Golden Eagles (basketball)

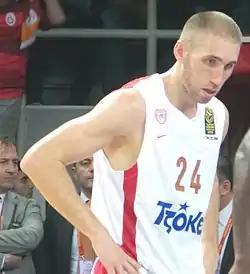
Matt Lojeski joined the team in 2021.

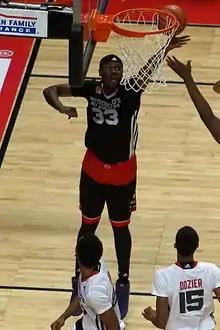
Diamond Stone was added to the roster for the 2022 tournament.

For TBT 2022, the team was seeded no. 2 in the Dayton Regional.